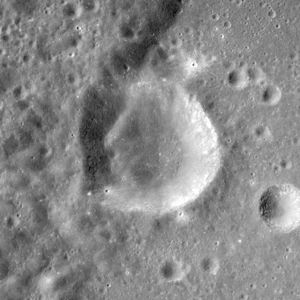
Bergman (månekrater)
Bergman er et lille nedslagskrater på Månen, beliggende Månens bagside. Det er opkaldt efter den svenske kemiker og mineralog Torbern O. Bergman.